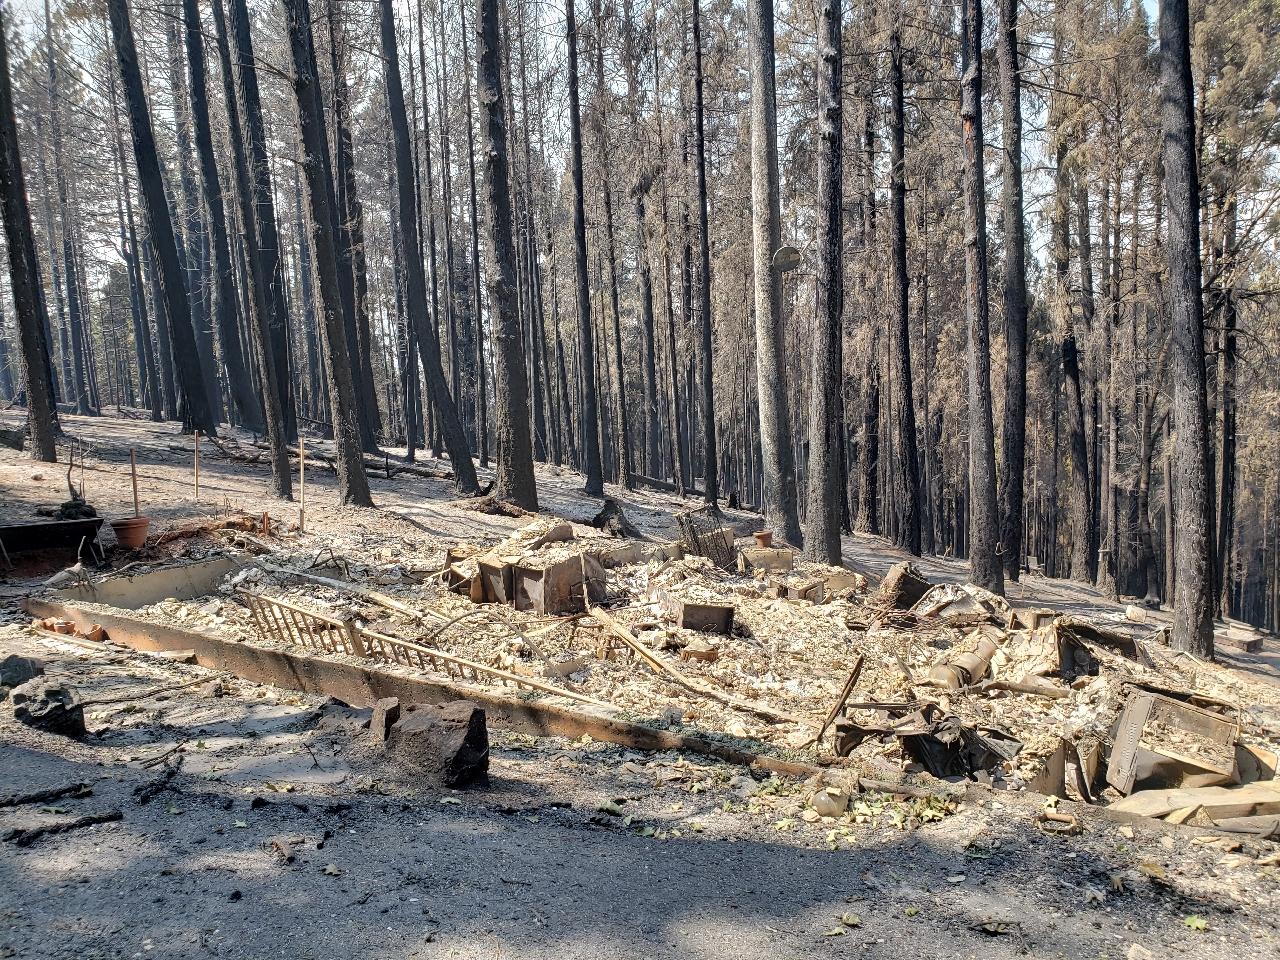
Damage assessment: destroyed